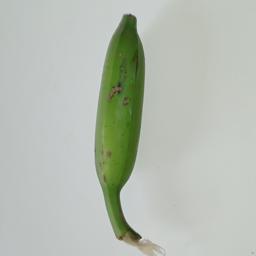
Ripeness: Green